Answer in natural language. Considering the relative positions, where is bed with respect to gray open box? Choose between the following options: above or below
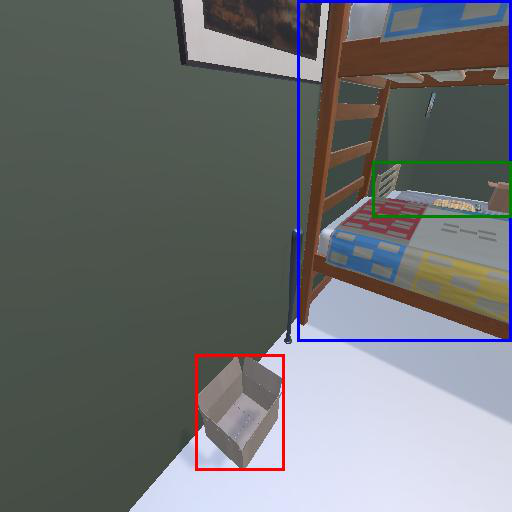
<answer>above</answer>